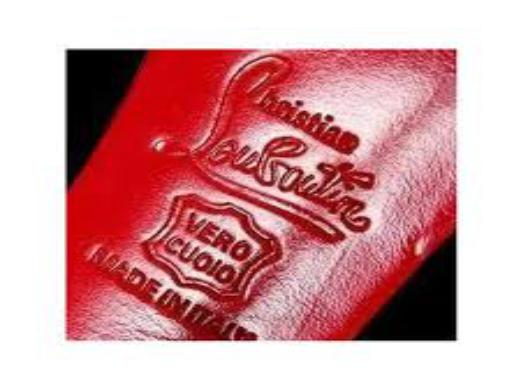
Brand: Christian Louboutin
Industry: Clothes